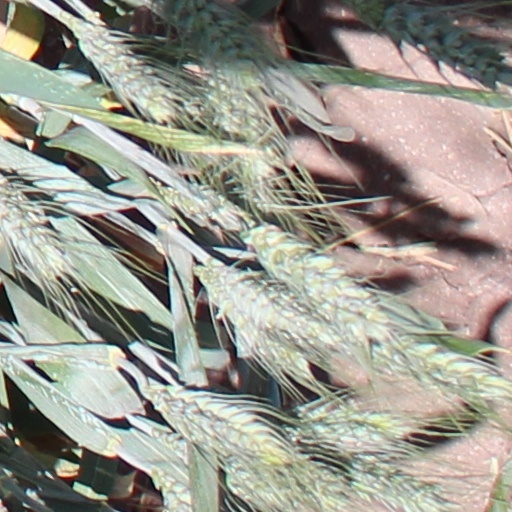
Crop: wheat